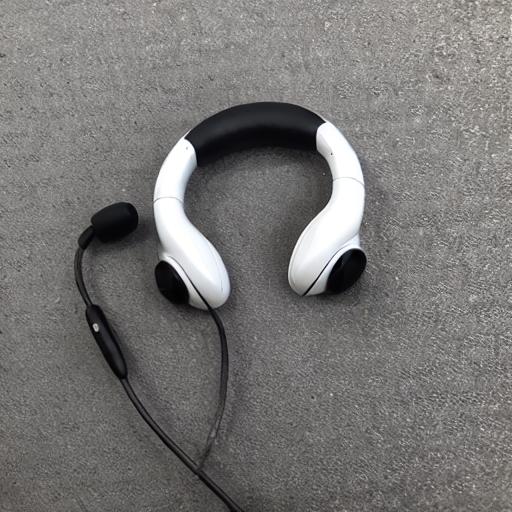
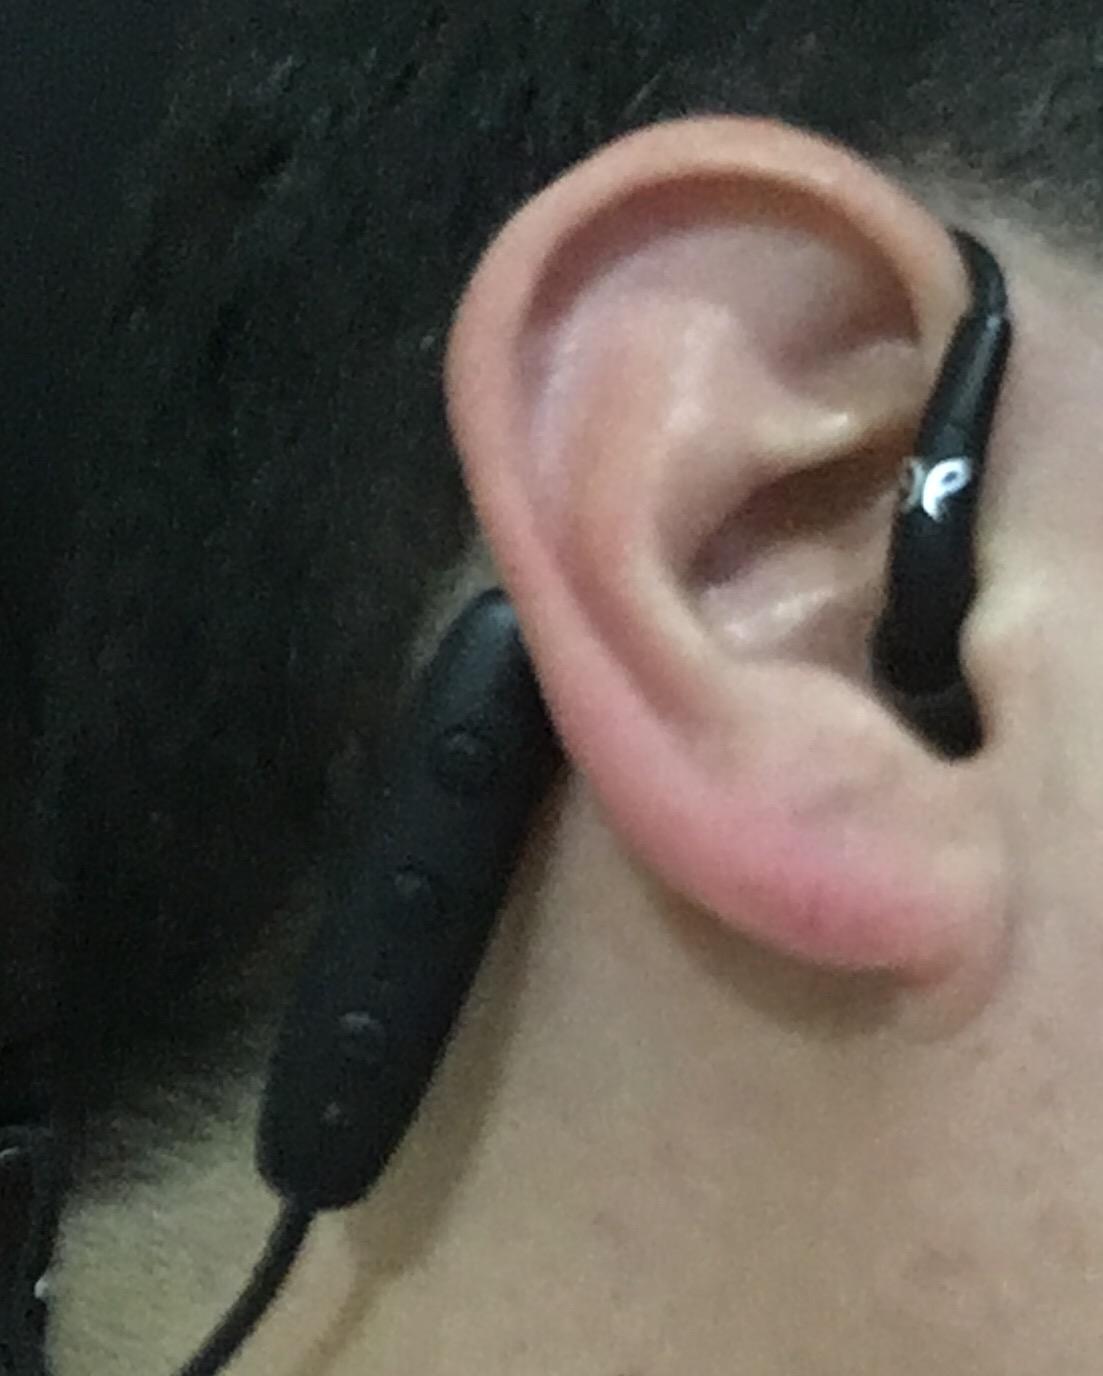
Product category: headphones
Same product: no